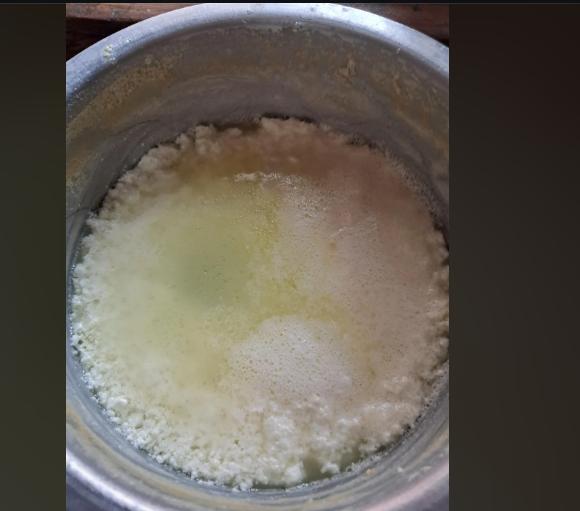
Maziwa mala ambayo yameweza kuwekwa katika kikombe na yameganda katika sehemu zake, kuashiria ya kwamba, usafi hujazingatiwa au yanaweza kukaa katika muda fulani.